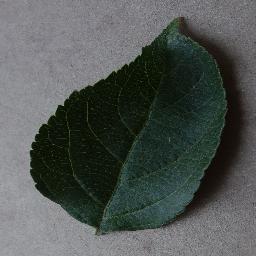
Label: Apple___healthy